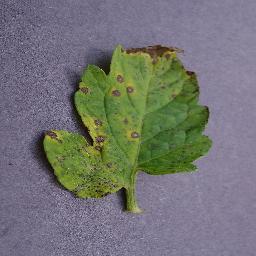
Label: Tomato___Septoria_leaf_spot